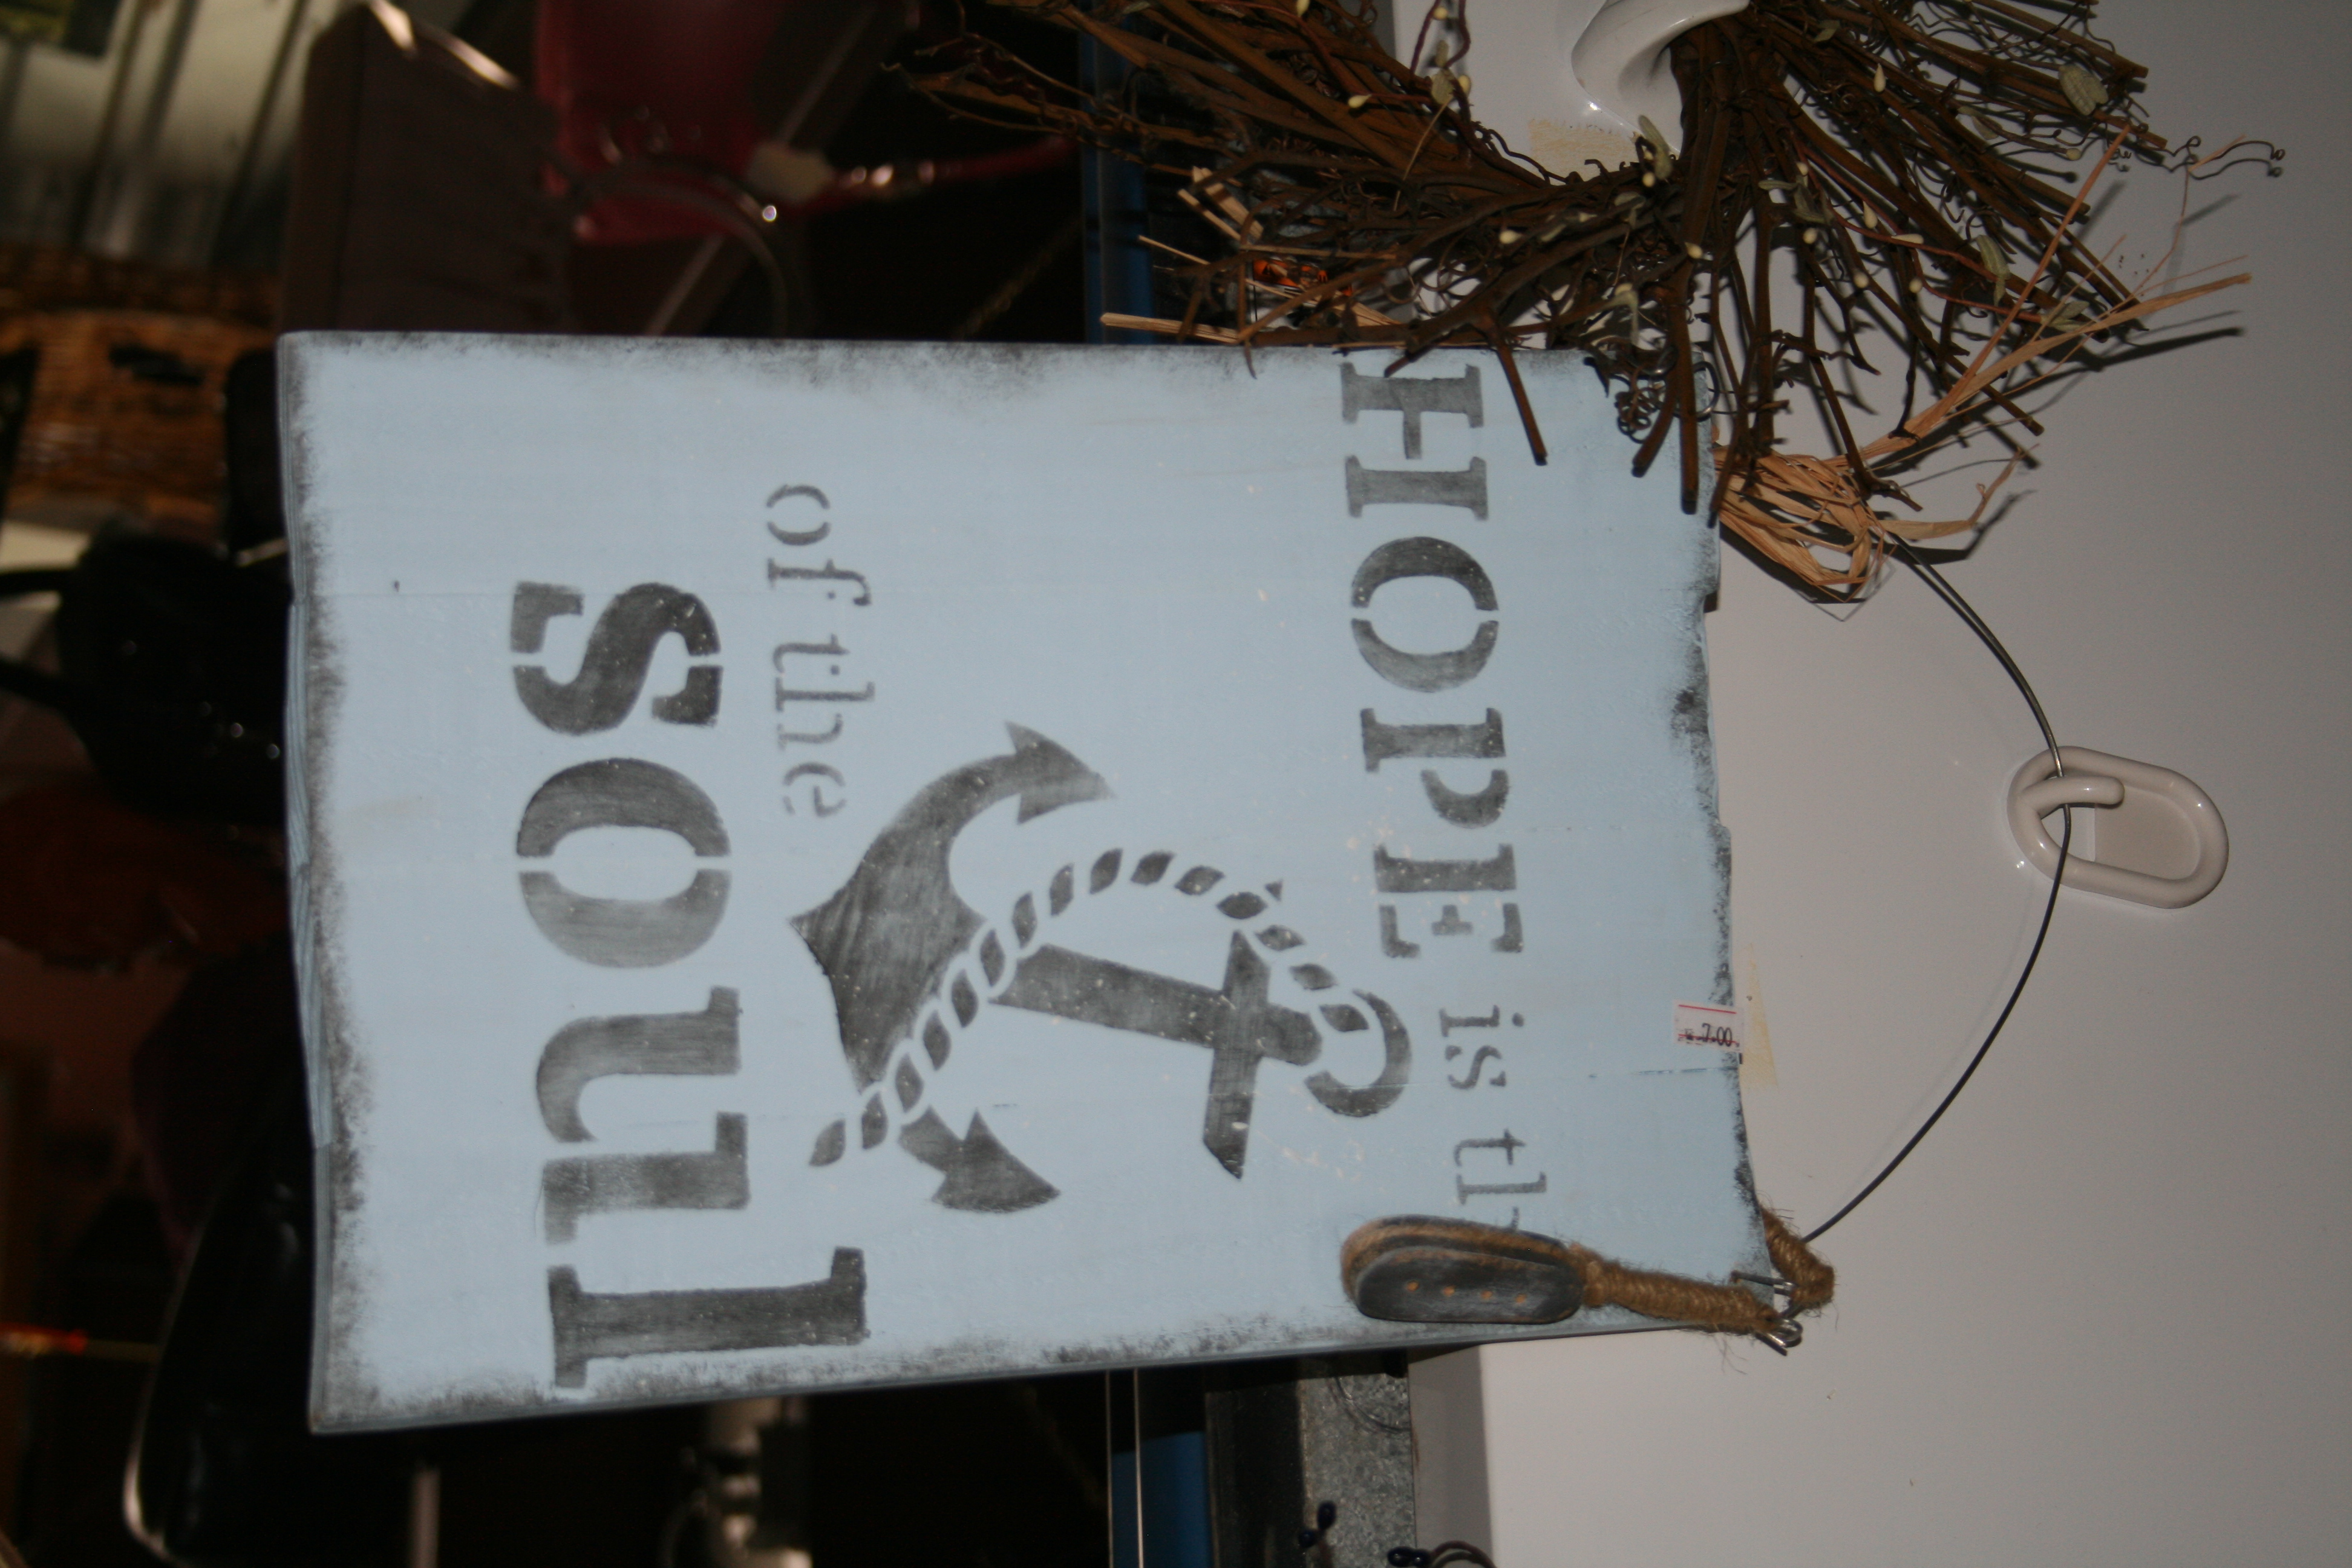
nature, design, font, art, sign